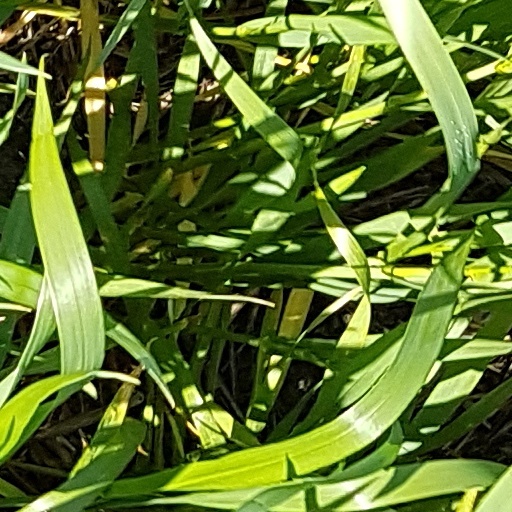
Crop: wheat